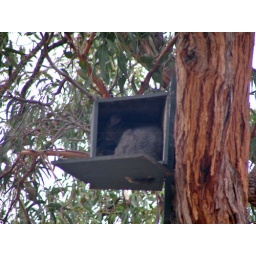
A little possum has taken up residence in a bird house at the local dog park.